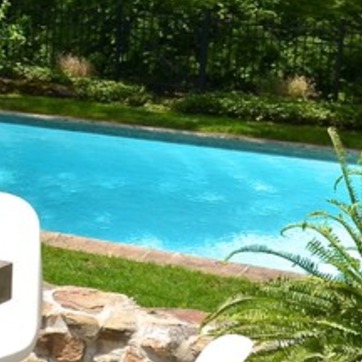
Material: water